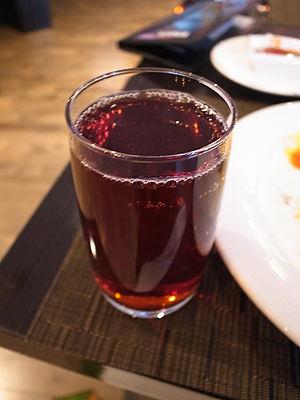
Le jus de canneberge ou jus de cranberry est une boisson préparée à partir du fruit de la canneberge. Consommée depuis longtemps en Amérique du Nord, il s'est popularisé plus récemment après la découverte de ses vertus thérapeutiques.